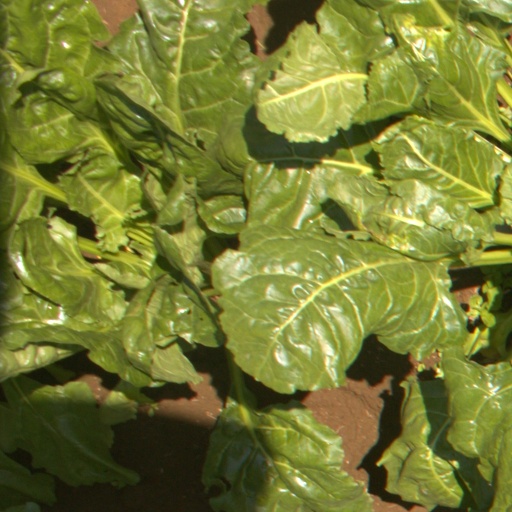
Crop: sugar beet